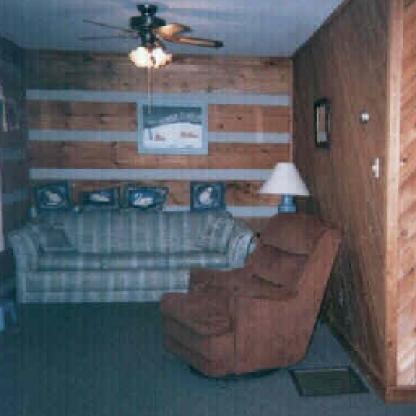
Scene: Indoor